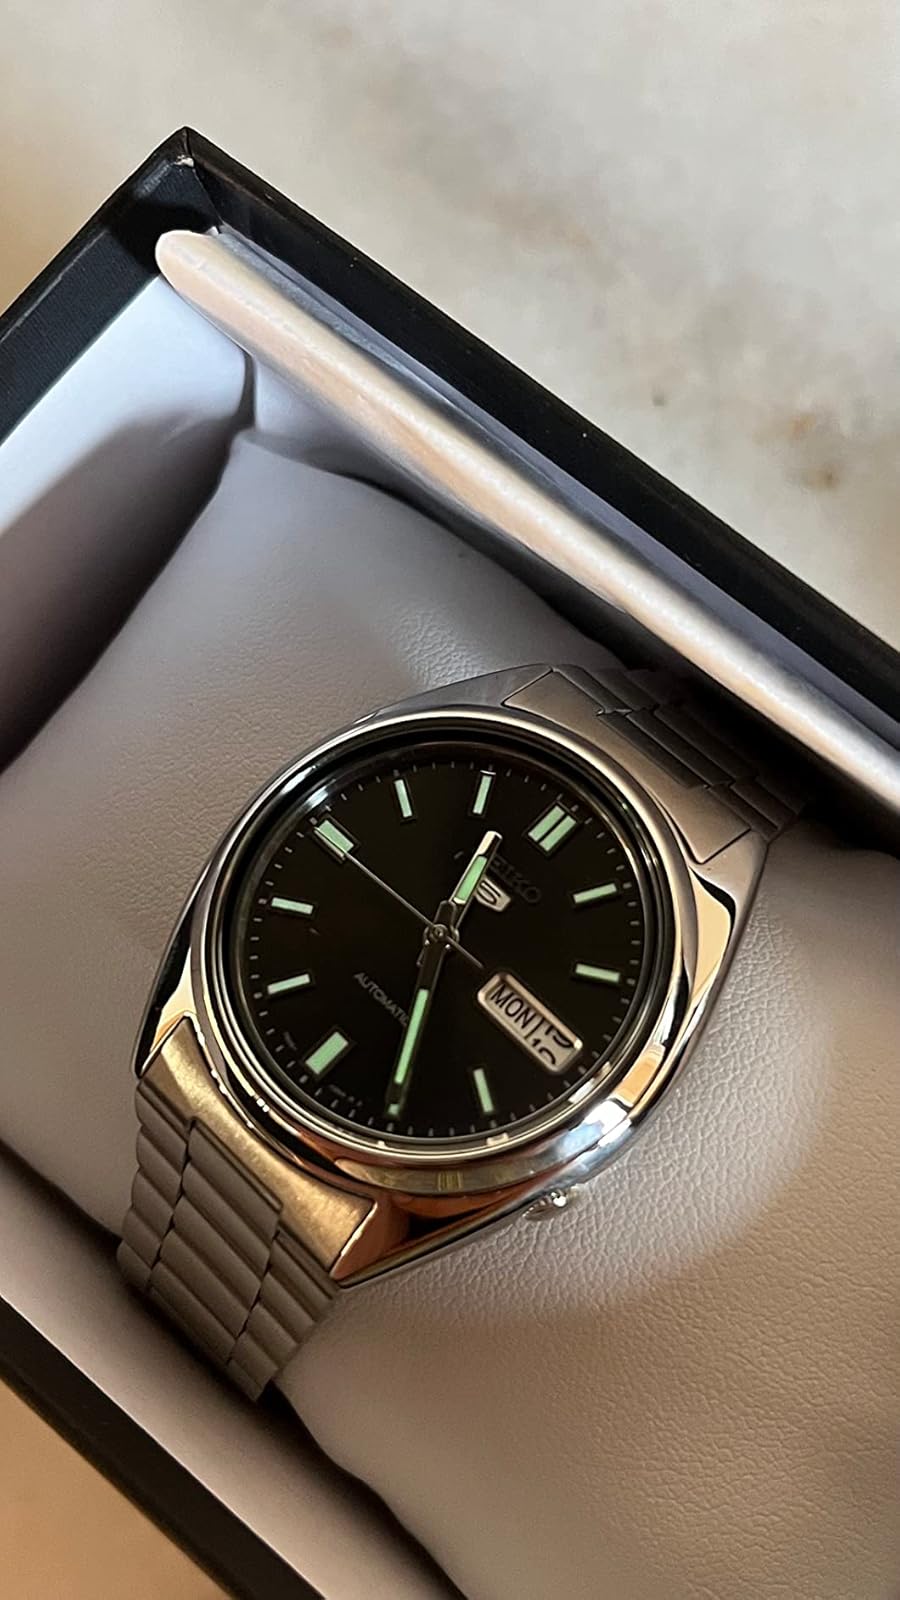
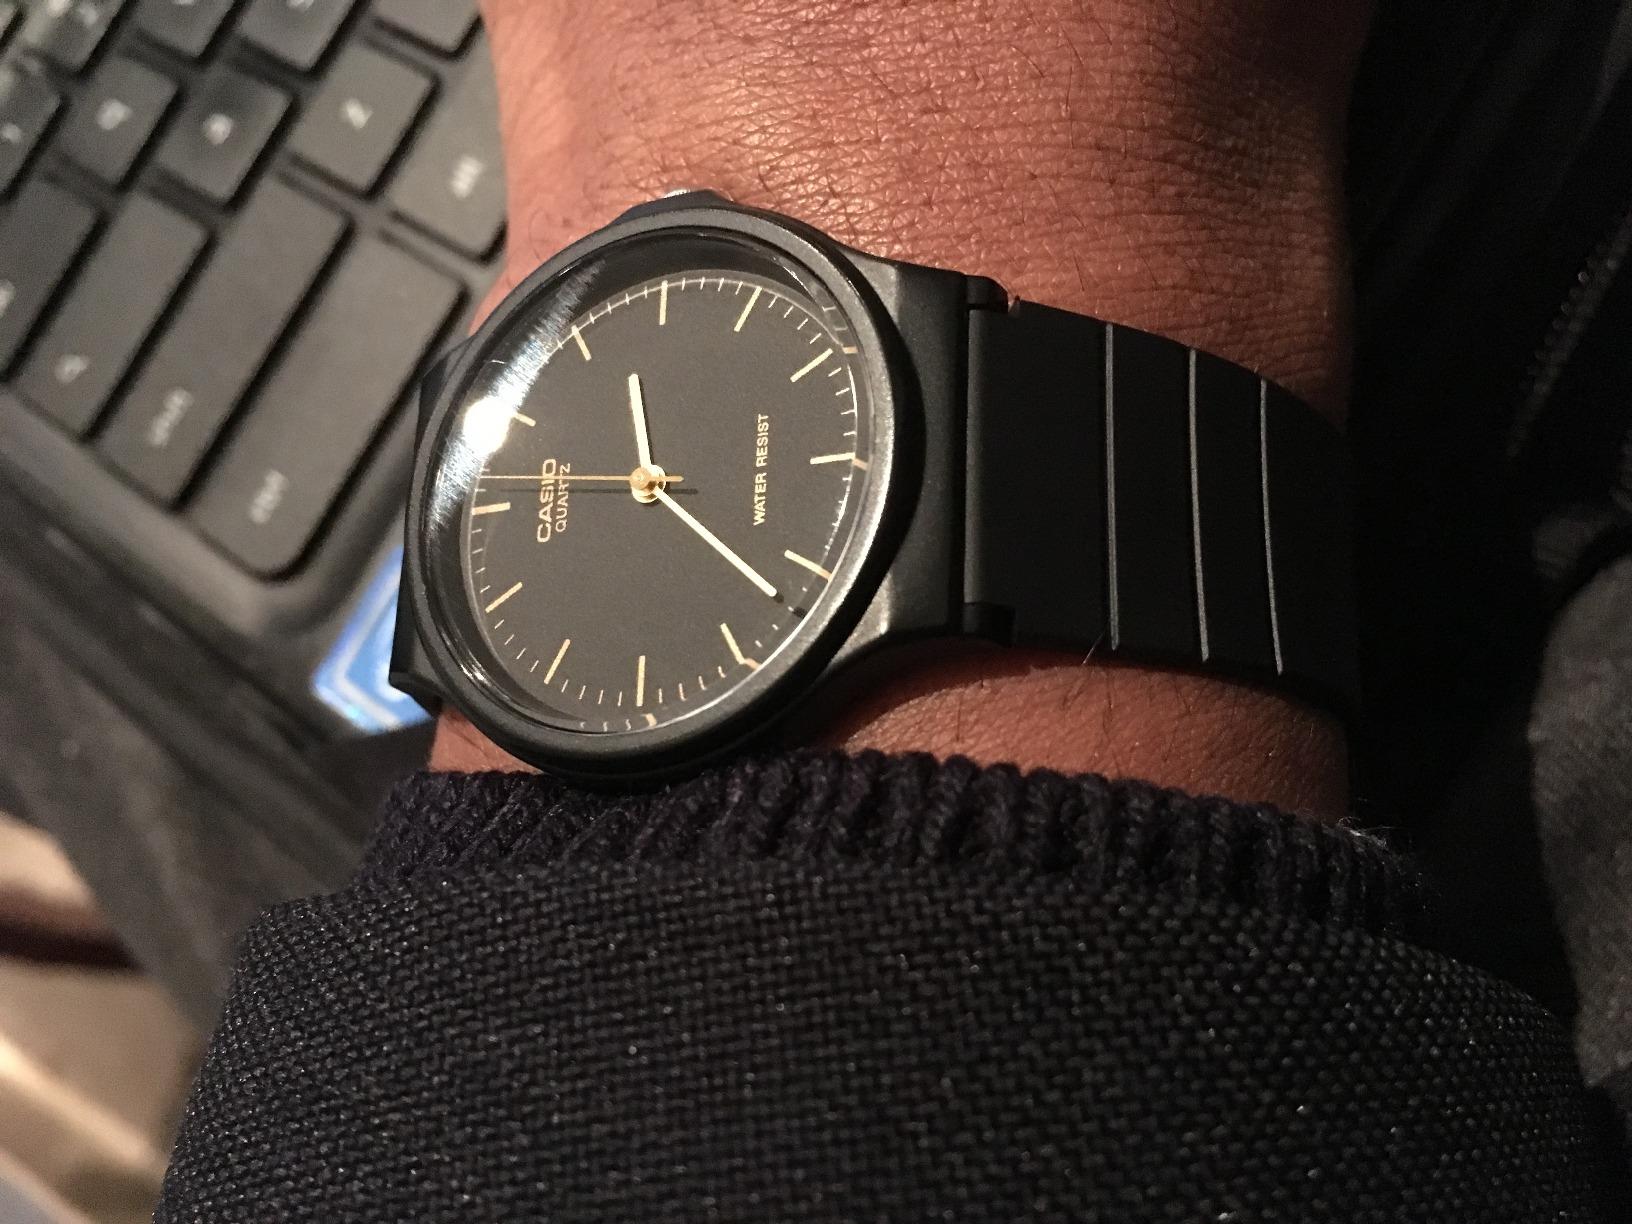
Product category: accessories_watch
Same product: no